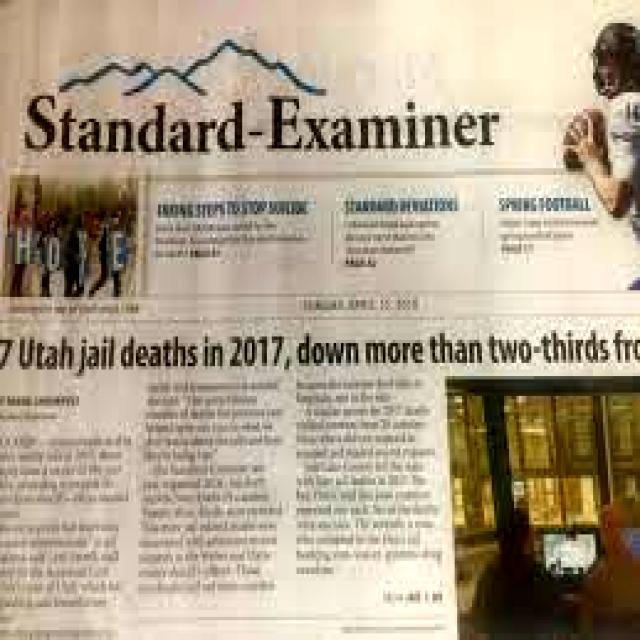
Label: Paper